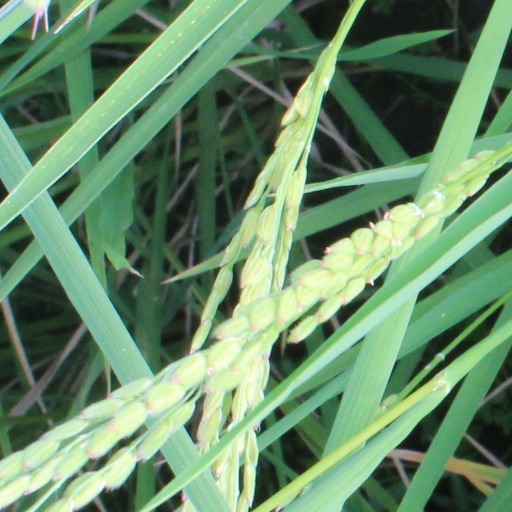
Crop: rice